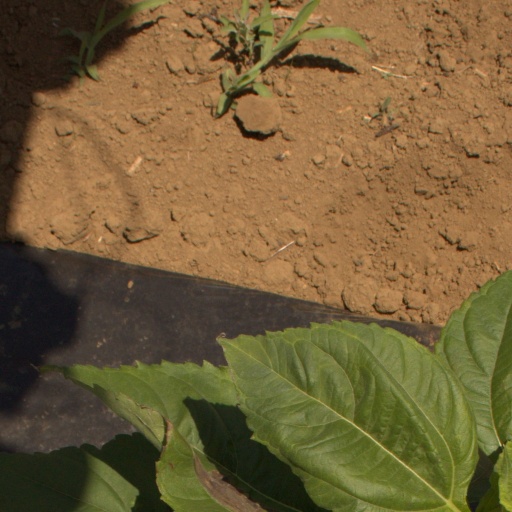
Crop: Jerusalem artichoke